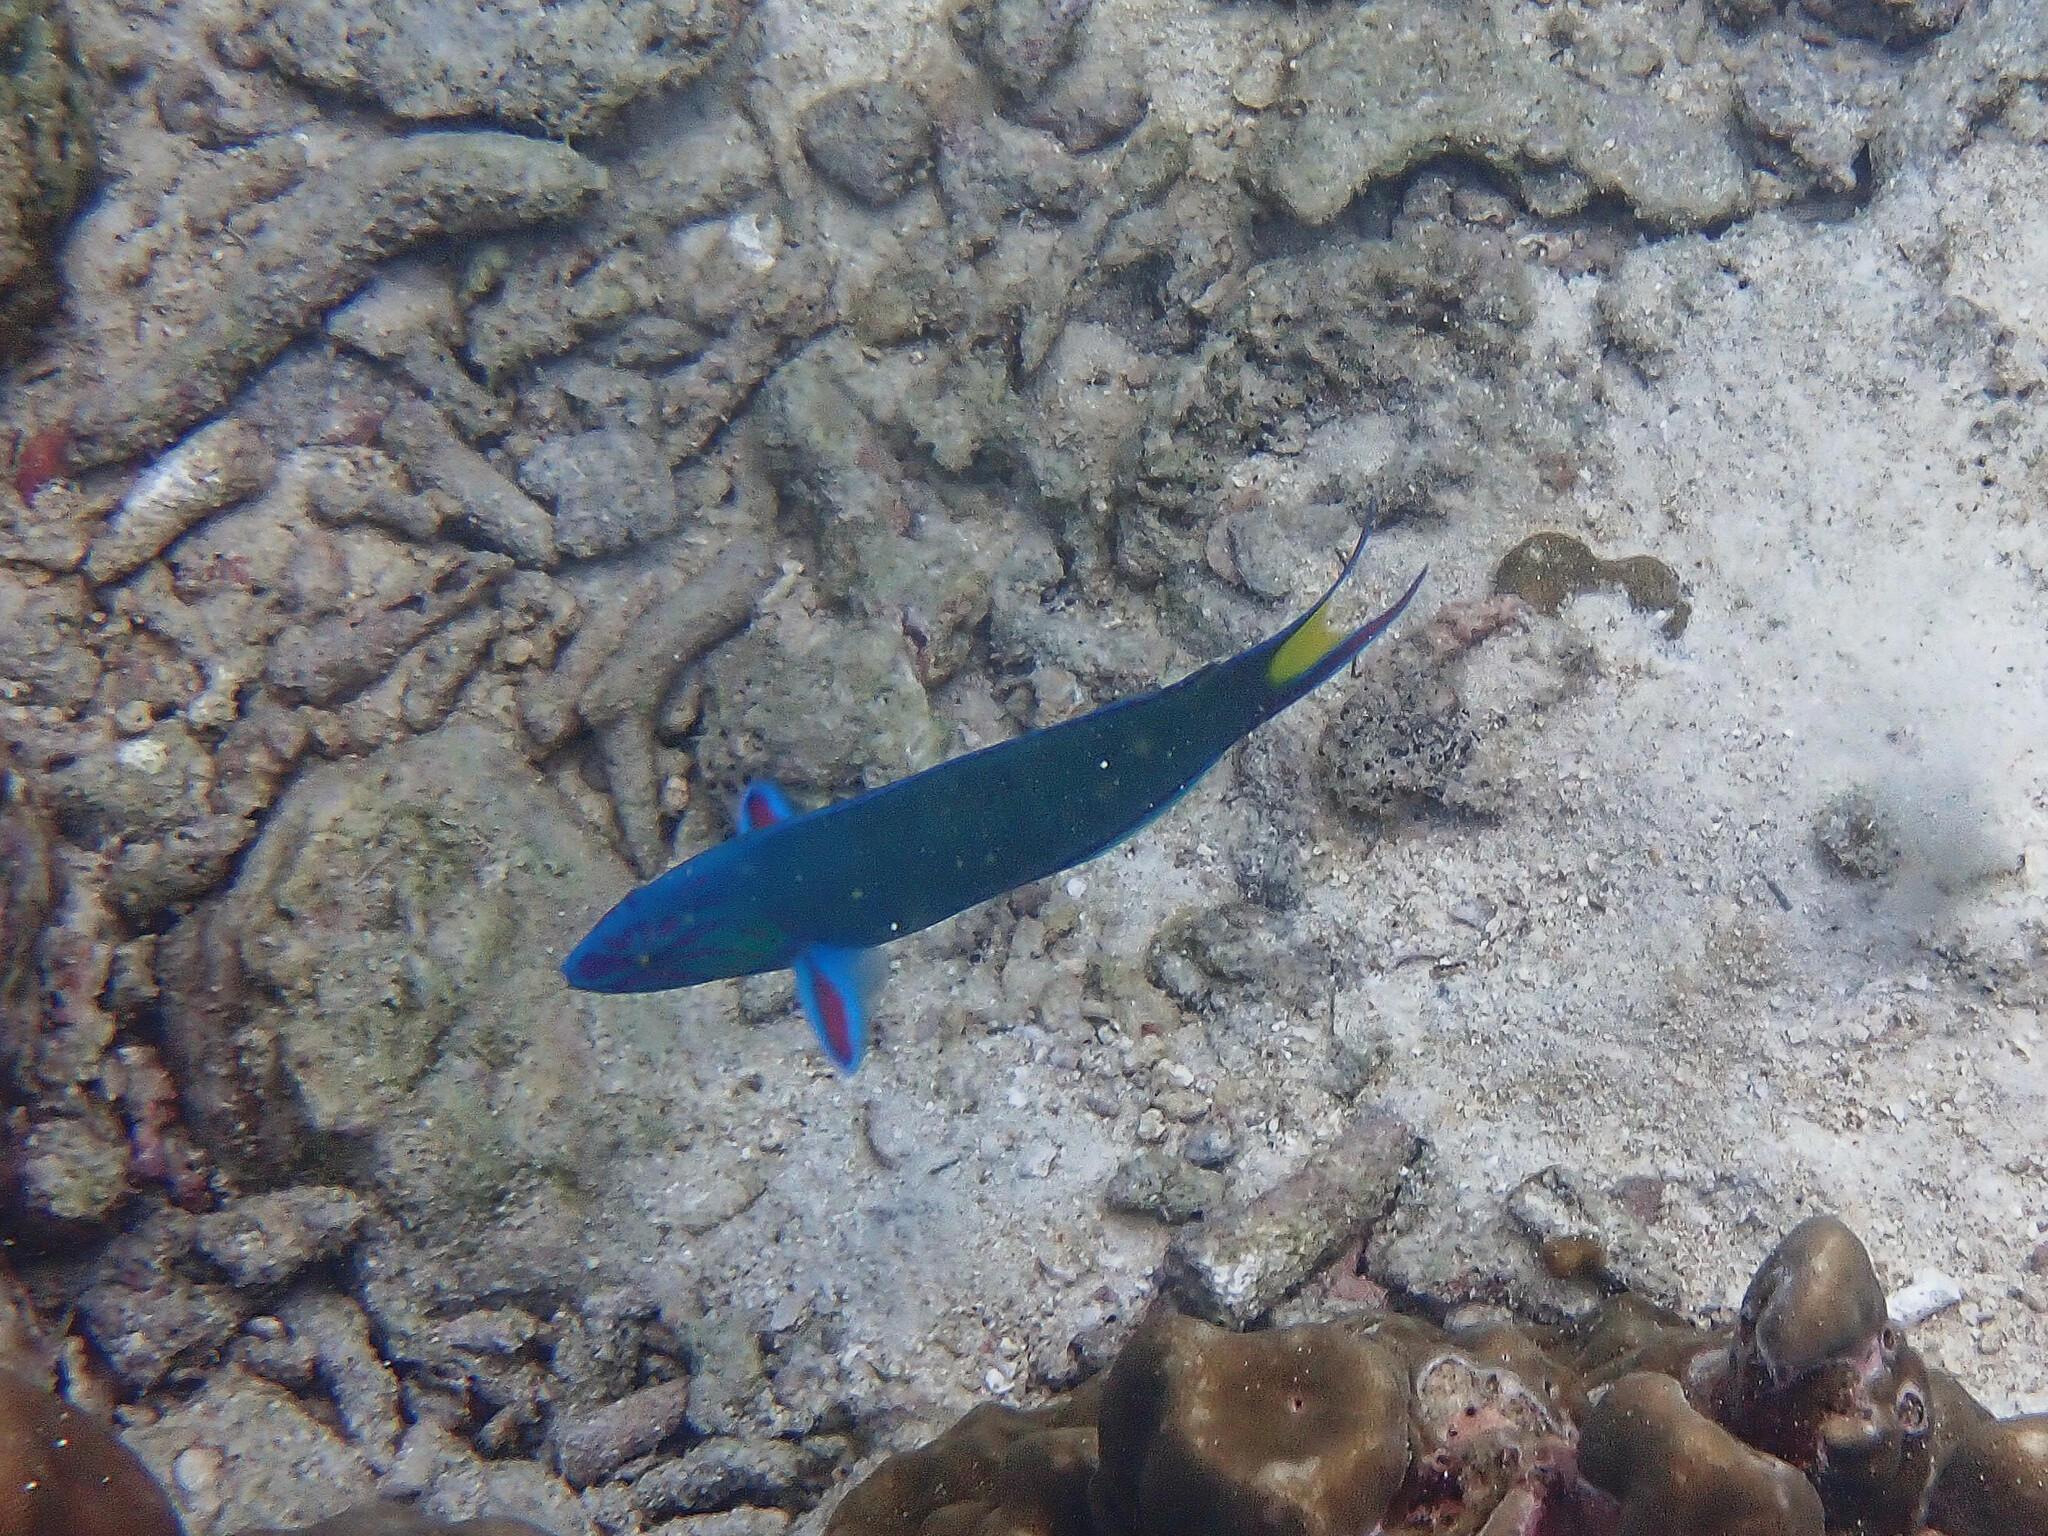
Thalassoma lunare (Moon Wrasse)